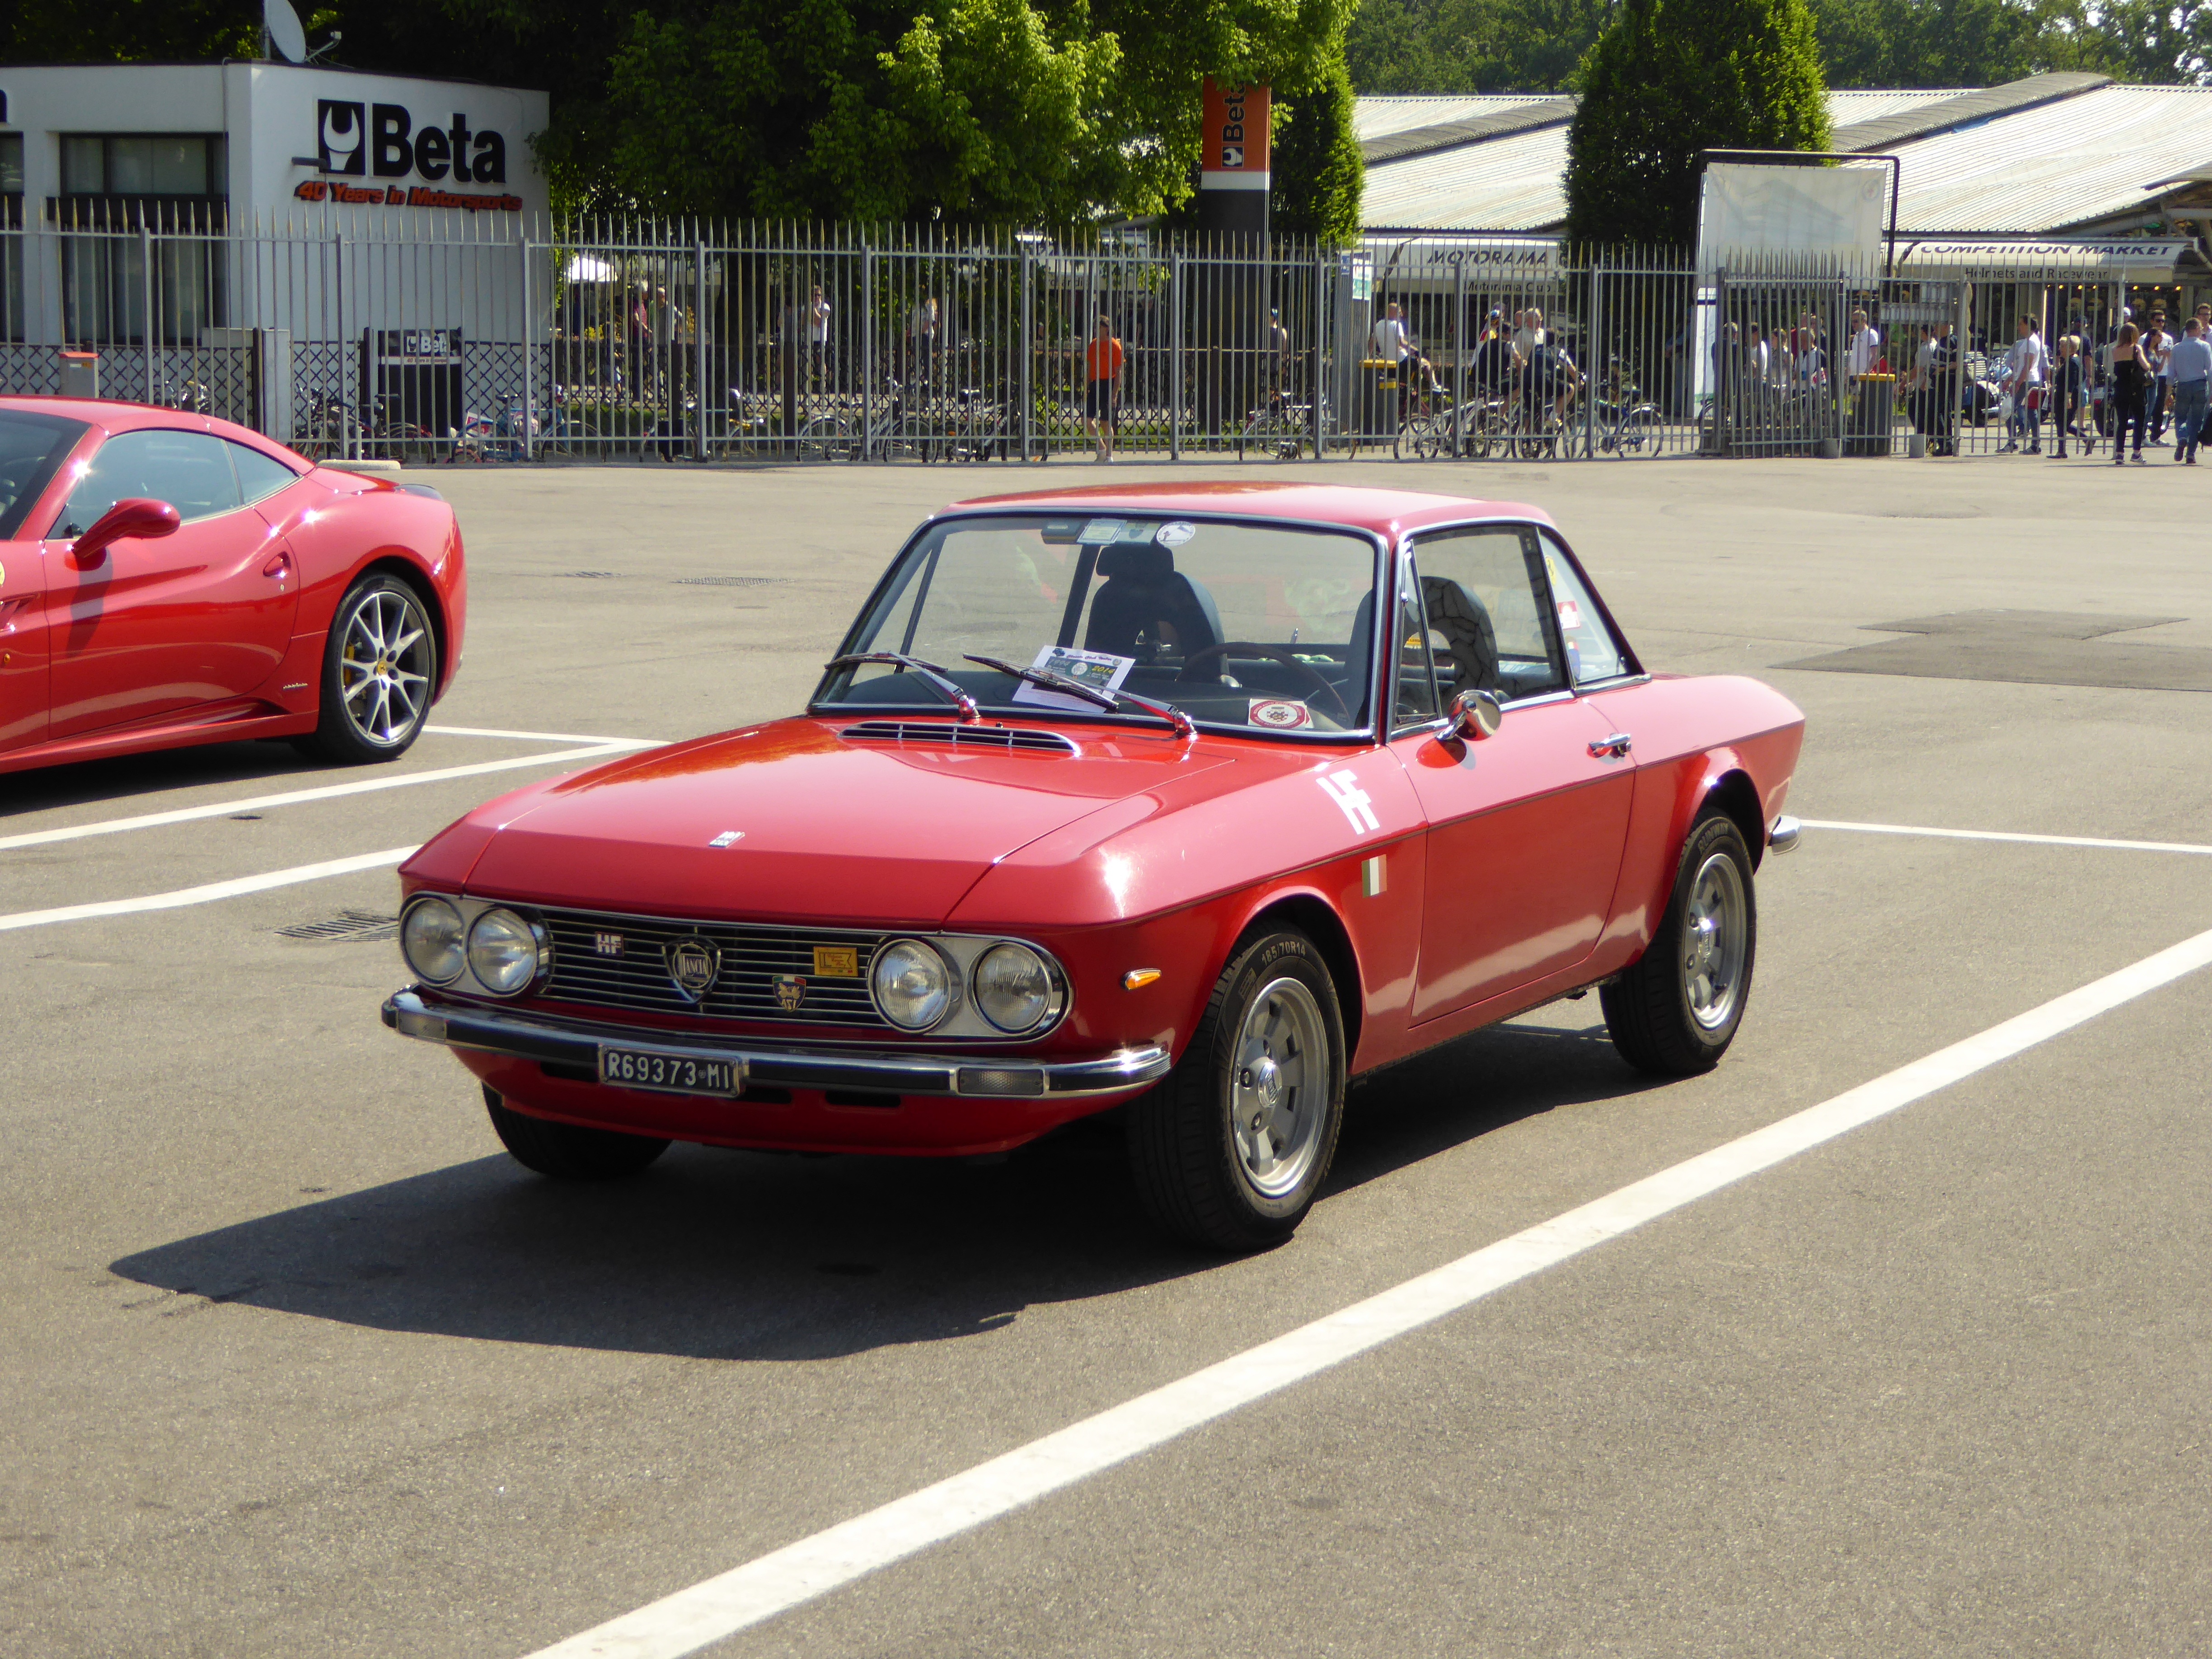
people, car, vehicle, park, sports car, sedan, convertible, weekend, antique car, land vehicle, one thousand miles, automobile make, automotive exterior, compact car, luxury vehicle, executive car